Driskill Mountain

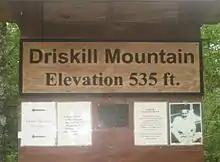
Location of logbook at top of Driskill Mountain, May 2009

Driskill Mountain (also referred to as Mount Driskill) is the highest natural summit in Louisiana, with an elevation of above sea level. It lies about southeast of Bryceland, in Bienville Parish. A large pile of rocks marks the high point. When comparing the "highest point" of elevation in each state, this mountain places Louisiana at third lowest - only Florida (Britton Hill) and Delaware (Ebright Azimuth) have lower "highest points" of elevation.